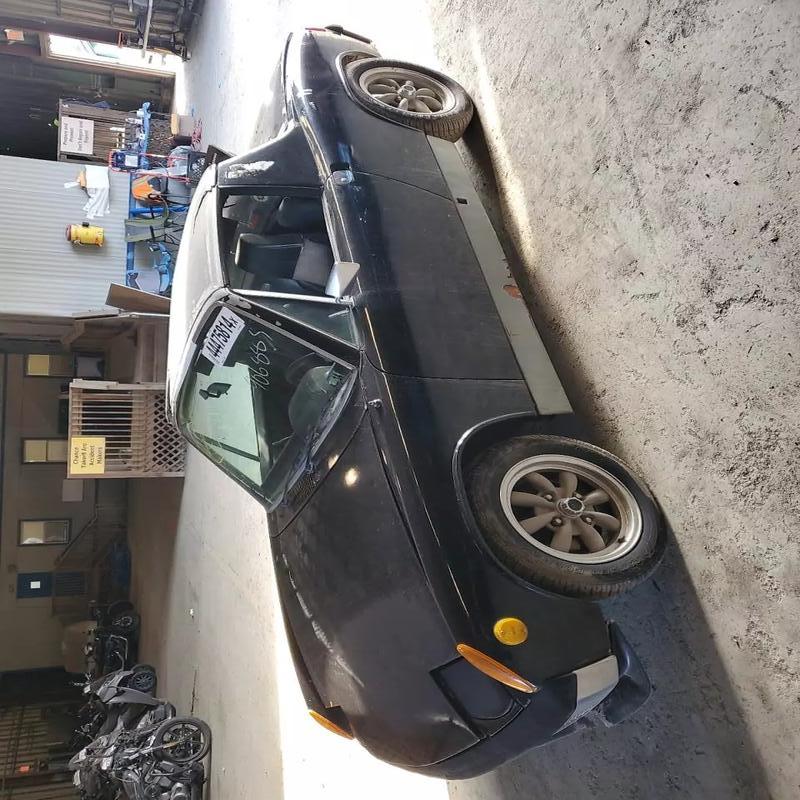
Aucun dommage détecté.
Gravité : aucun